Alscheid

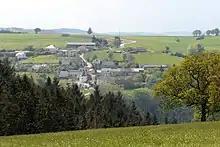
Alscheid (2012)

Alscheid is a village in the commune of Kiischpelt, in northern Luxembourg. , the village had a population of 80.